Tropical Storm Vongfong (2002)

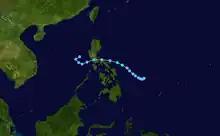
JTWC track map of Tropical Storm 18W, which interpret as the precursor of Vongfong

Heavy rains from the storm affected the Philippines, causing flooding that forced 3,500 people to evacuate their houses. This occurred after a month of heavy rainfall from several tropical cyclones in July. Officials closed schools and advised small boats to remain at port. A vessel capsized offshore Antique Province, and its crew of 15 was rescued. At least six people died due to electrocution, after downed power lines touched floodwaters. The storm spawned a tornado and caused landslides in Negros Oriental. The storm killed 35 people in the country and injured 22 others. Damage was estimated at $3.3 million (₱172 million 2002 PHP). Milenyo was the final storm to be named by PAGASA during 2002.